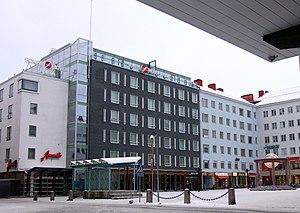
Le District central d'Oulu est un district de la ville d'Oulu en Finlande.
La place centrale d'Oulu est une place du centre ville de Oulu en Finlande.